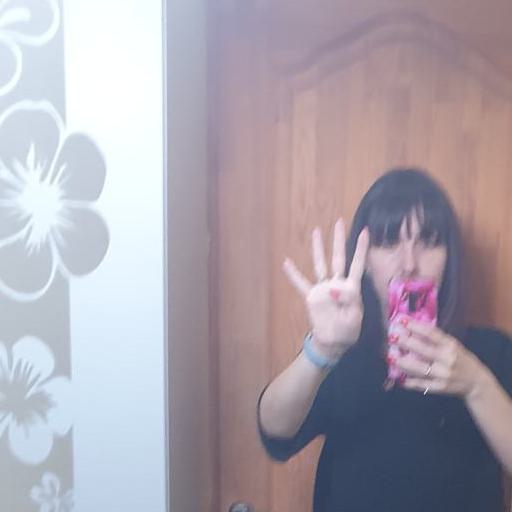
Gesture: four